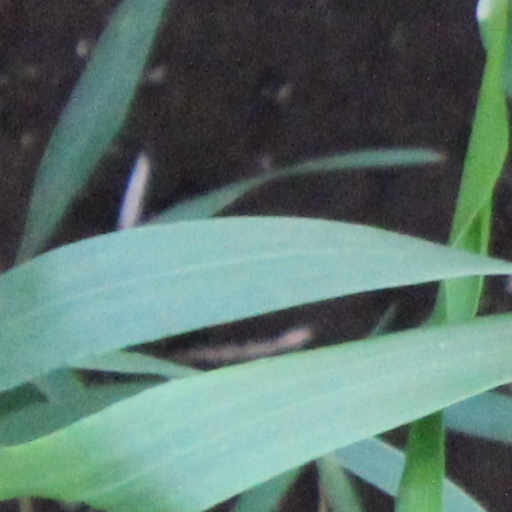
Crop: wheat